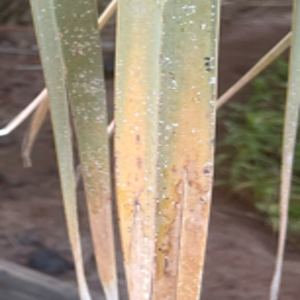
Label: Black Scorch